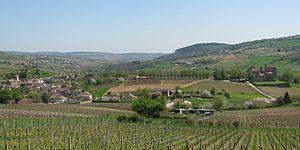
Château et village de Pierreclos, Saône-et-Loire, France. Image recadrée.
Pierreclos est une commune française située dans le département de Saône-et-Loire en région Bourgogne-Franche-Comté.